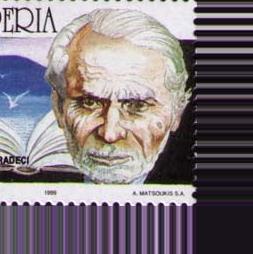
Age: 99